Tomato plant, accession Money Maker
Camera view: bottom (45 deg); turntable rotation: 0 degrees
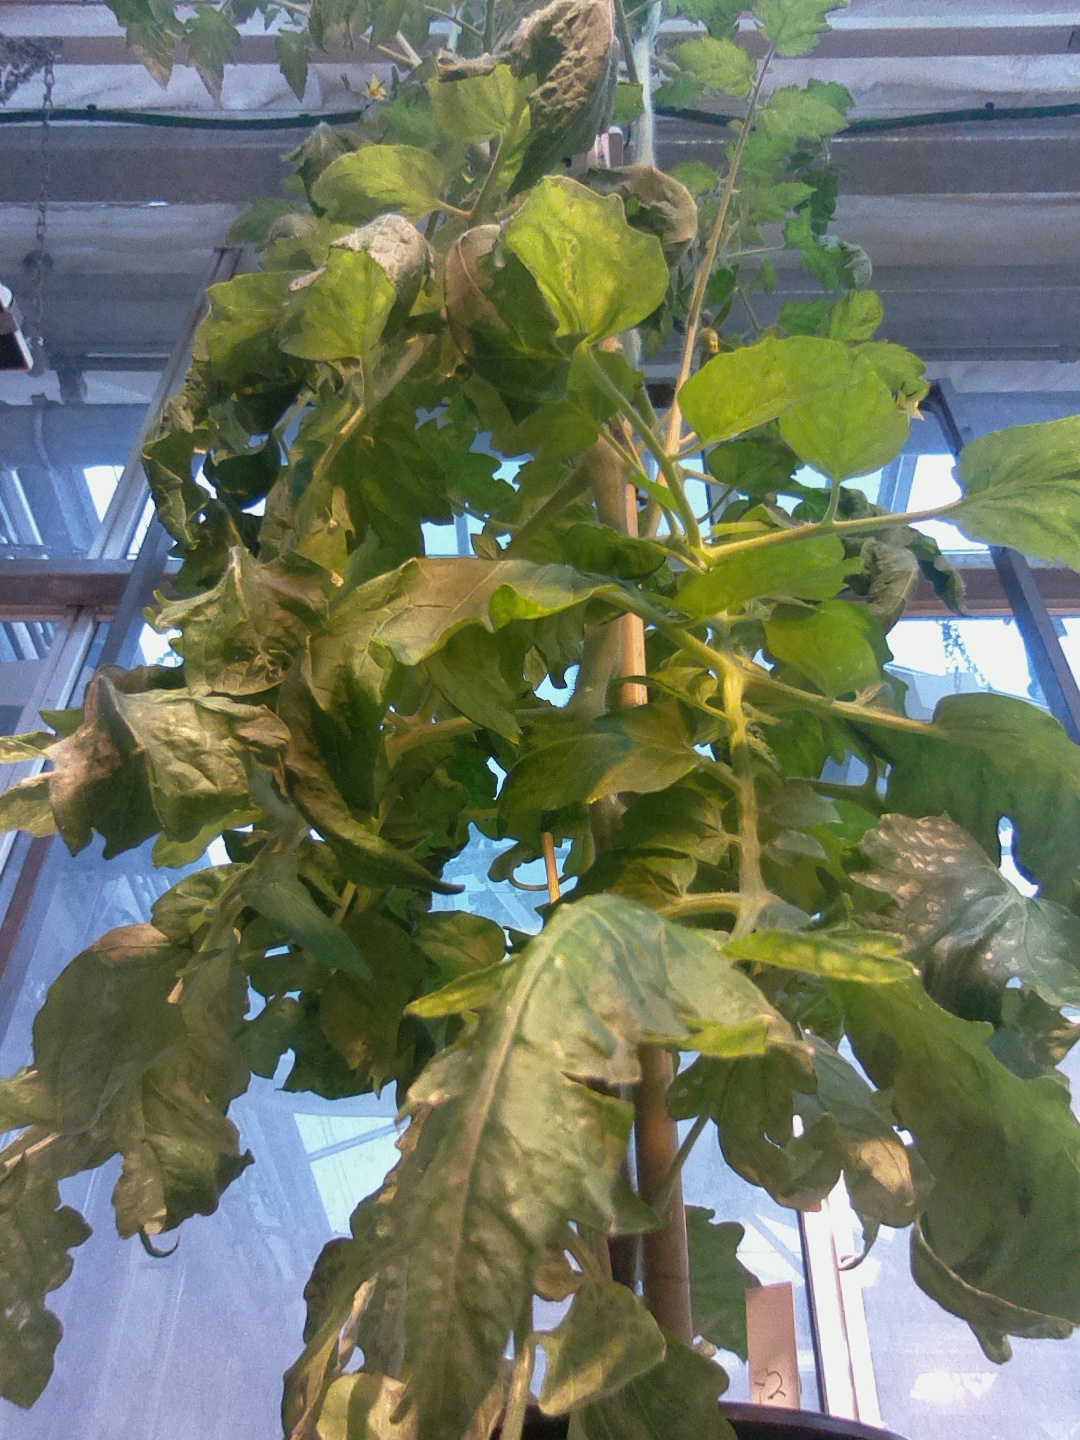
BBCH growth stage 70: Fruits at the main stem or branches visibles